Hacienda Lealtad

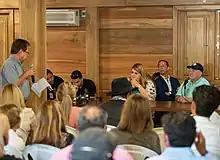
Agriculture Secretary Sonny Perdue held a town hall meeting in Hacienda Lealtad with Jenniffer González, farmers and other stakeholders after Hurricane María.

Lares was founded on April 26, 1827, and became an important location of coffee production in Puerto Rico. In 1830, Juan Bautista Plumey established Hacienda Lealtad, the coffee producing farm. Plumey, a French immigrant had come to Lares with 32 slaves. On May 20, 1833, he married Petronila Irizarry from nearby San Sebastián, Puerto Rico "(Pepino)" and they had twelve children. José María Marxuach Echavarría, twice mayor of San Juan, married one of Juan Bautista Plumey daughters.